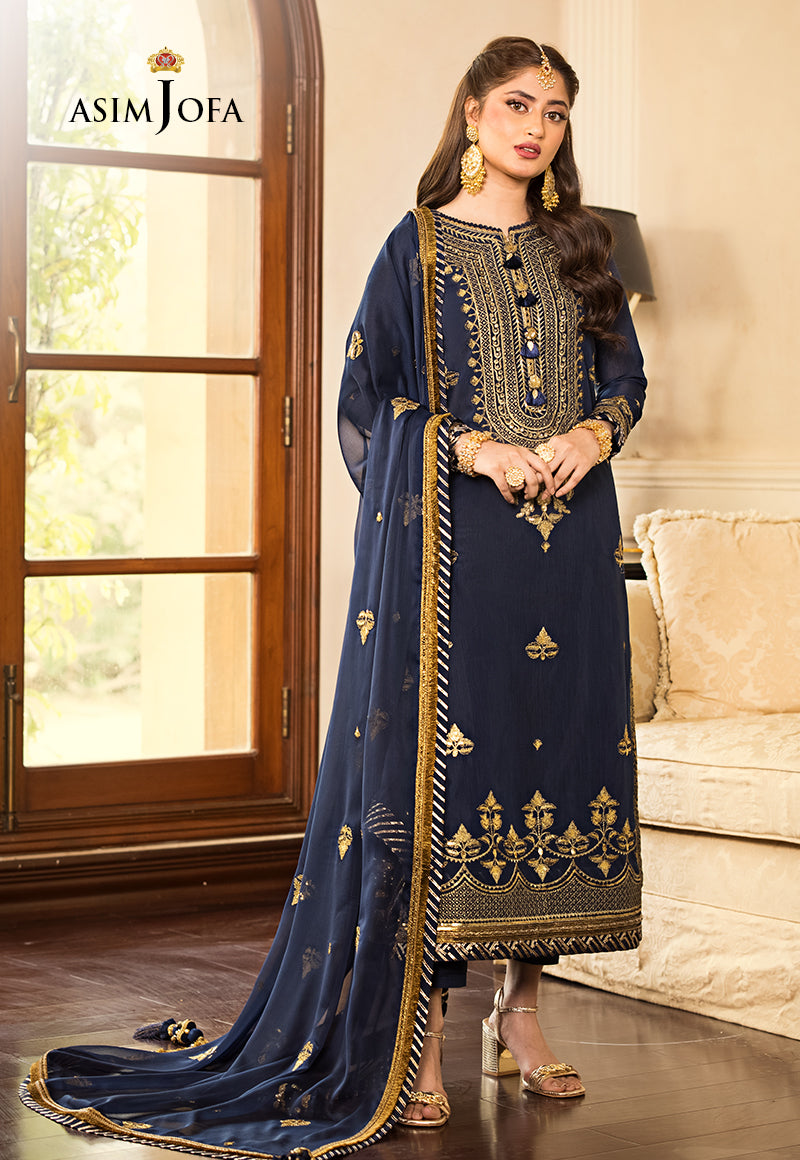
navy gold embroidered georgette sal